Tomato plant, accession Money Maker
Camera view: vertical (180 deg); turntable rotation: 210 degrees
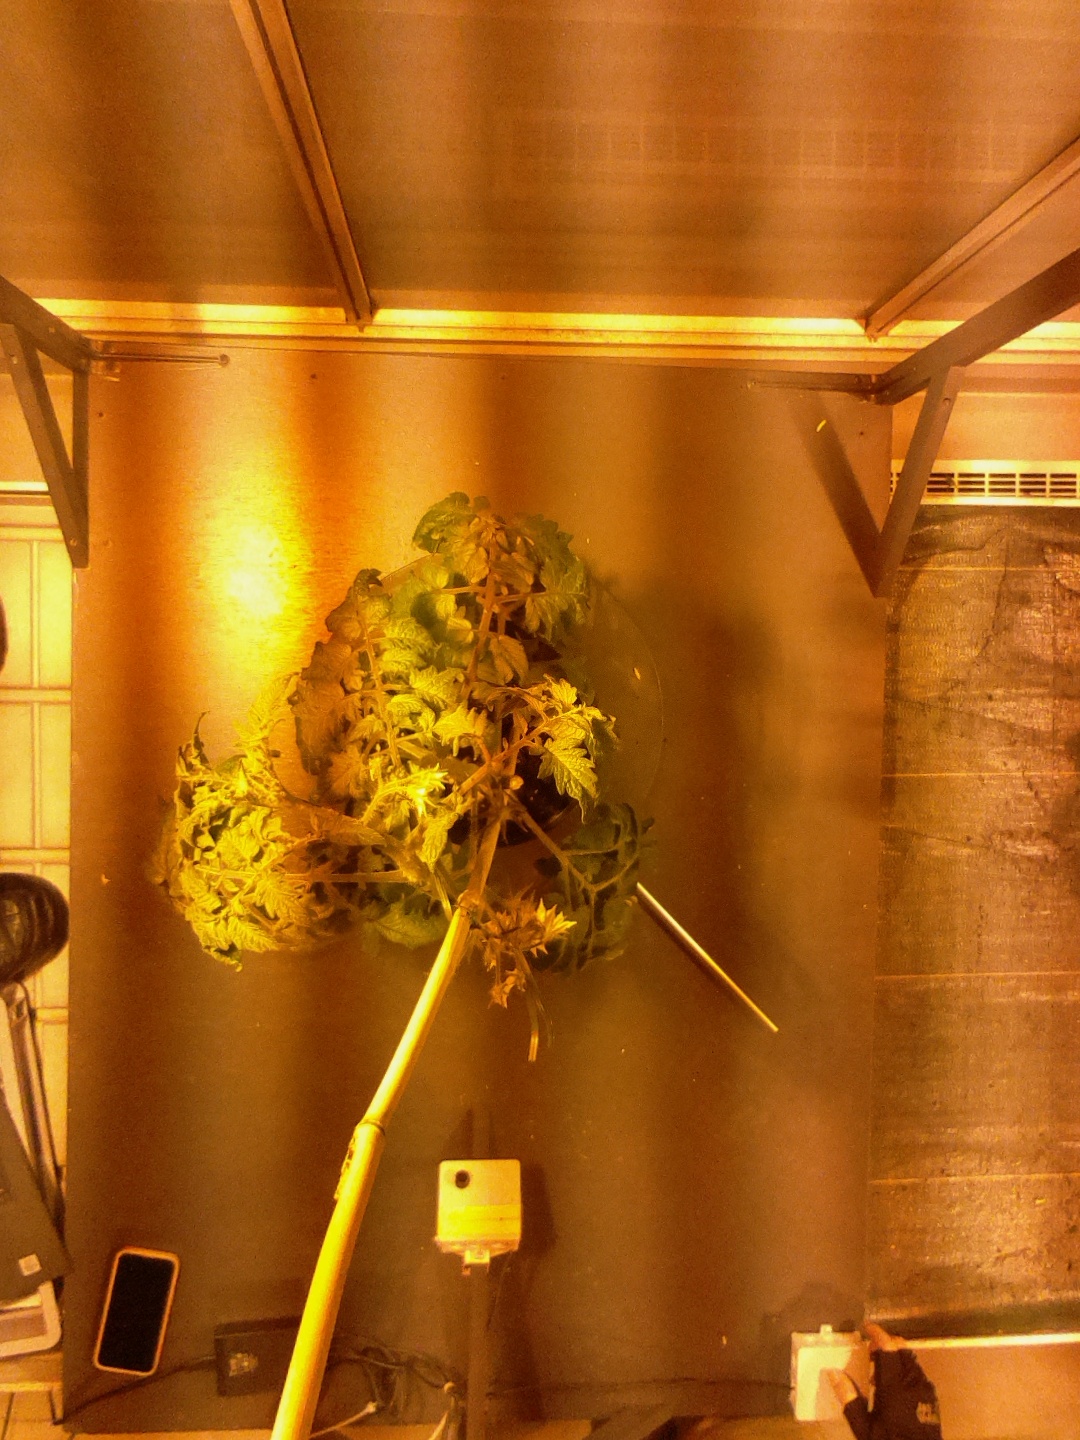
BBCH growth stage 69: End of flowering, 90%-100% of flowers open, more petals falling